President (1924 steamboat)

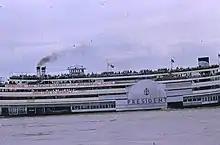
Photo by Robert M. Fuller - most likely . Sign indicates the Orchestra led by (New Orleans trumpeter) Dutch Andrus (1912- 1989) plays for the nightly 9pm Dance Trips, as well as another sign that indicates there are two trips daily at 10:30am and 2:30 pm.

President is a steamboat that currently lies dismantled in Effingham, Illinois, United States. Originally named "Cincinnati", it was built in 1924 and is the only remaining "Western Rivers" style sidewheel river excursion steamboat in the United States. She was listed on the National Register of Historic Places and declared a National Historic Landmark in 1989, although these designations were revoked in 2011. Her home ports have been Cincinnati, Ohio; New Orleans, Louisiana; Vicksburg, Mississippi; St. Louis, Missouri; and Davenport, Iowa.